Paycheck Protection Program

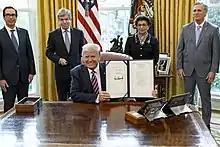
President Trump signs the Paycheck Protection Program and Health Care Enhancement Act (H.R. 266), April 24, 2020

The Paycheck Protection Program (PPP) is a $953-billion business loan program established by the United States federal government during the Trump administration in 2020 through the Coronavirus Aid, Relief, and Economic Security Act (CARES Act) to help certain businesses, self-employed workers, sole proprietors, certain nonprofit organizations, and tribal businesses continue paying their workers.